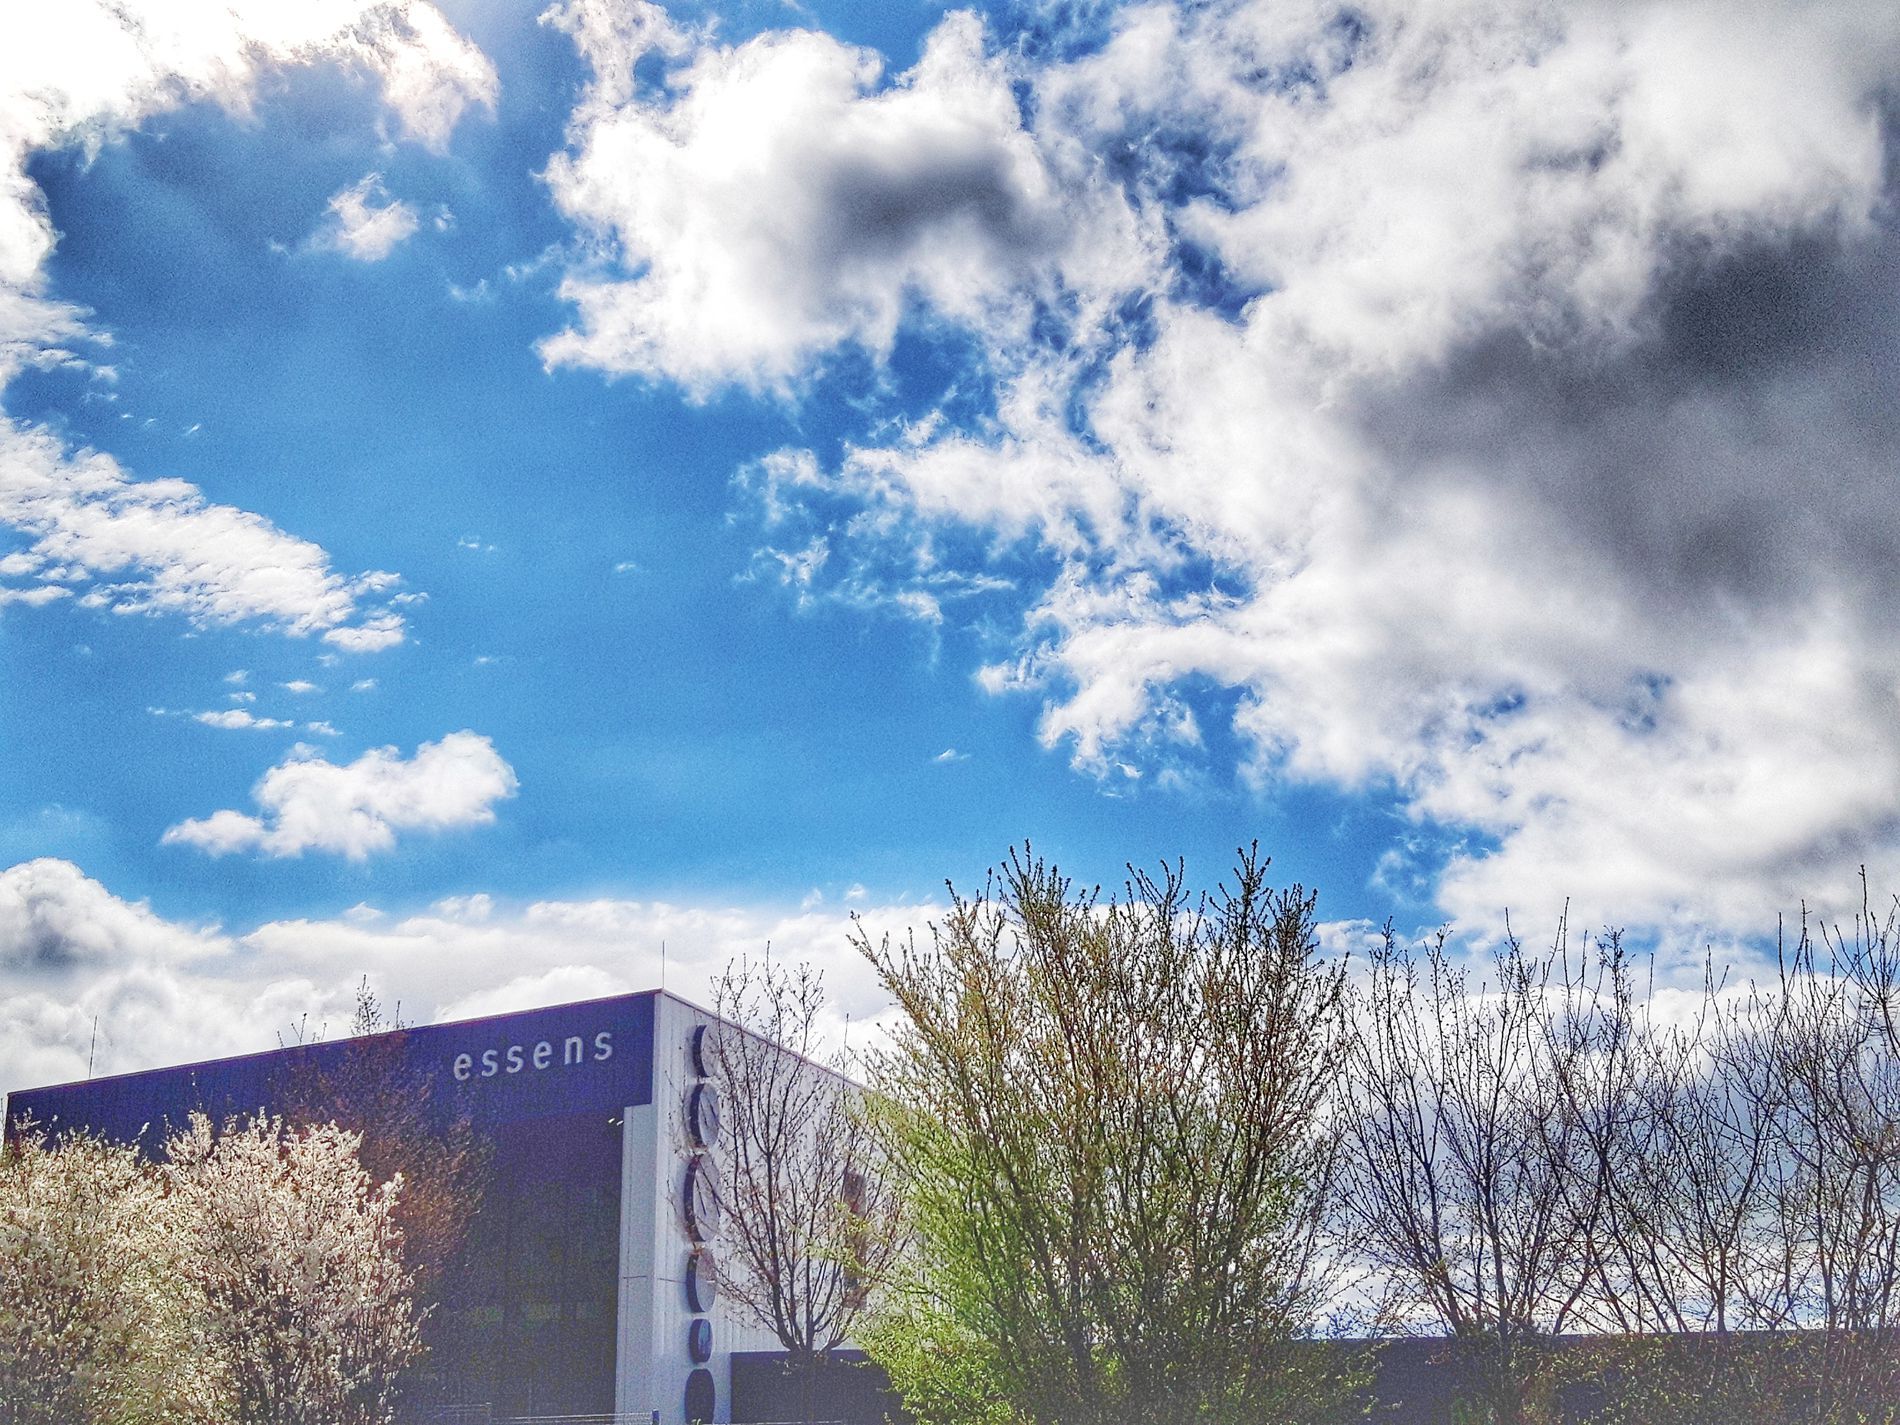
A clouded blue sky.
The image shows a shot taken to a building with some trees Infront of it under a cloudy blue sky. The sky looks bright suggesting the shot was taken at noon.
The image shows a low angle shot taken to a dramatic looking sky with many clouds that look bright reflecting the by sunlight. In the foreground There are some trees with different colors, and behind it there is a simple looking building in blue with the word "essens" on it. The sky, as the main subject of the image by taking most of the composition, looks blue and bright as if the shot is taken at noon. The blue sky evokes a refreshing feeling, while the clouds are adding a dramatic feeling to the image.
Labels: Cloud, Cumulus, Nature, Outdoors, Sky, Weather, Architecture, Building, Office Building, Shelter, Azure Sky, Plant, Vegetation, Grass, Tree, trees, cloudy sky
Camera: samsung SM-A600FN
Aperture: F1.7
Exposure: 1/9901 sec
ISO: 40
Focal length: 3.9 mm